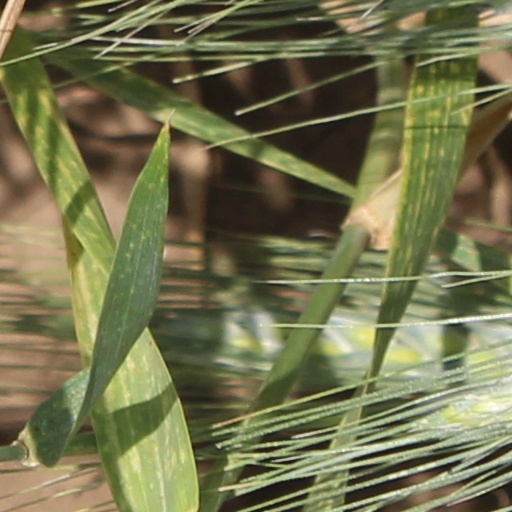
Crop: wheat